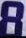
Number: 8